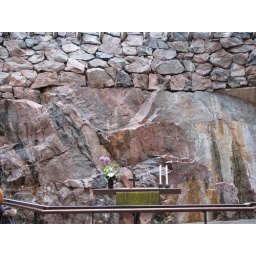
The alter set against the rock walls of the church.